Fulton County, Georgia

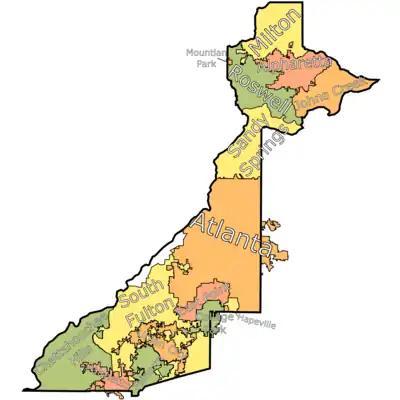

According to the U.S. Census Bureau, the county has a total area of , of which is land and (1.4%) is water. The county is located in the Piedmont region of the state in the foothills of the Blue Ridge Mountains to the north. The shape of the county resembles a sword with its handle at the northeastern part, and the tip at the southwestern portion.